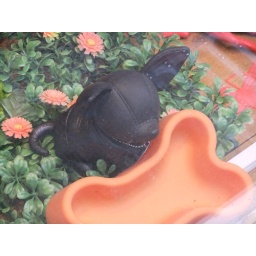
Cute dog in shop window